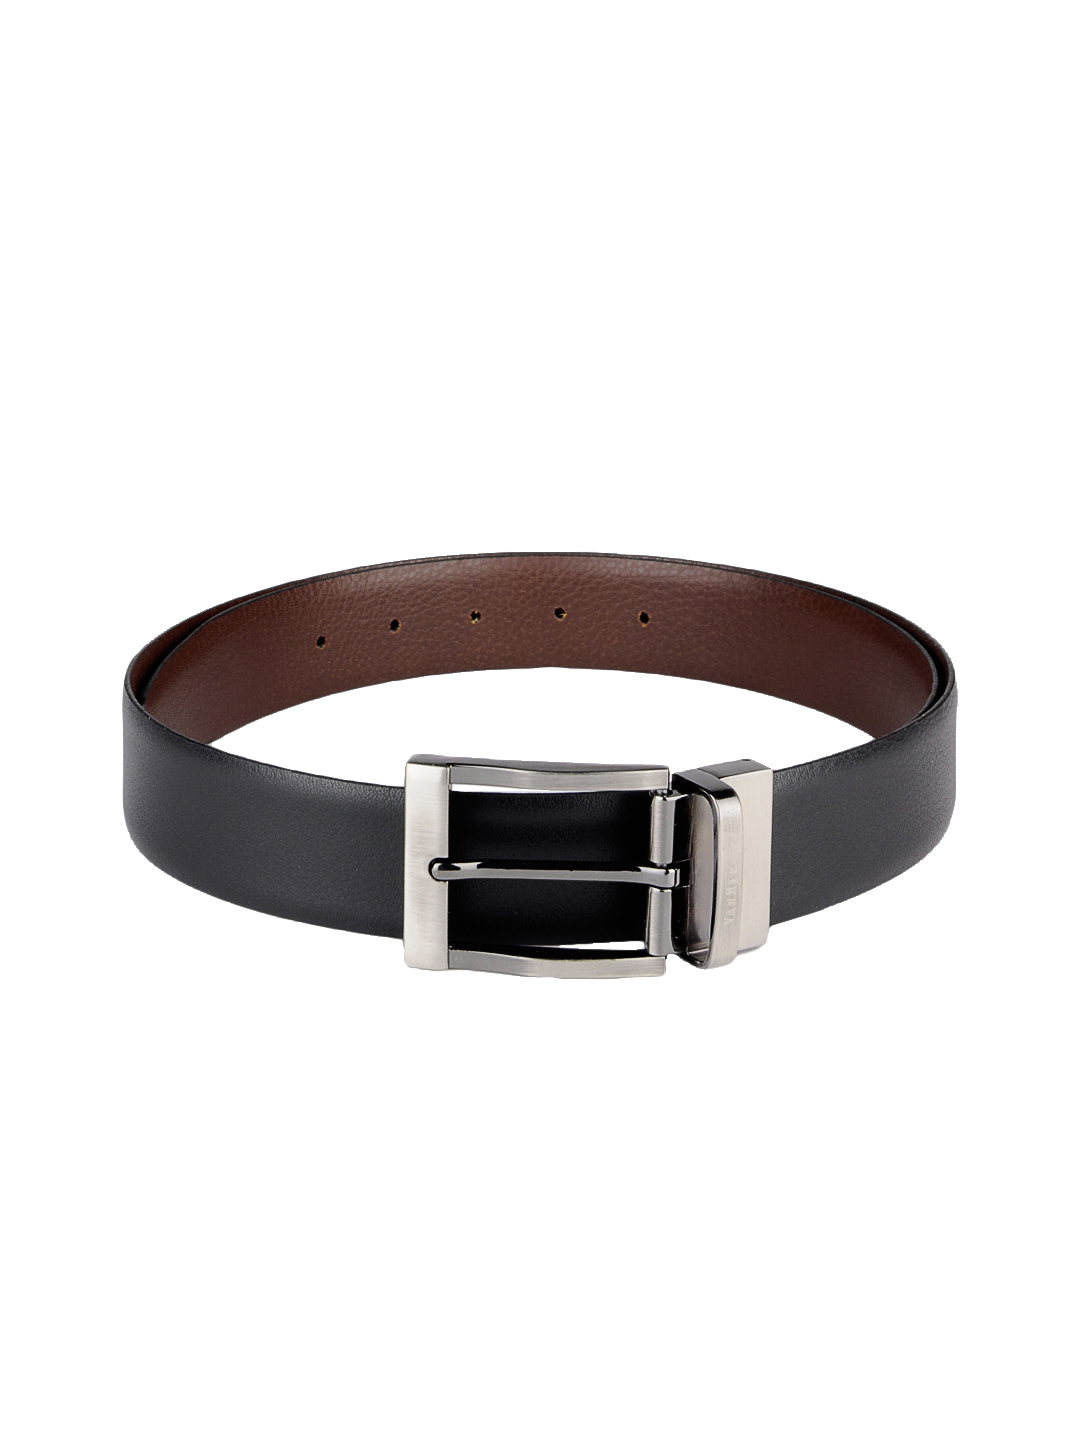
Van Heusen Men Black and Brown Reversible Belt
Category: Accessories / Belts / Belts
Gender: Men
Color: Black
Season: Summer 2012
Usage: Formal